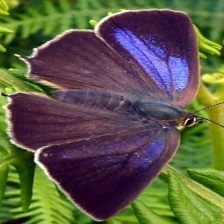
Species: PURPLE HAIRSTREAK